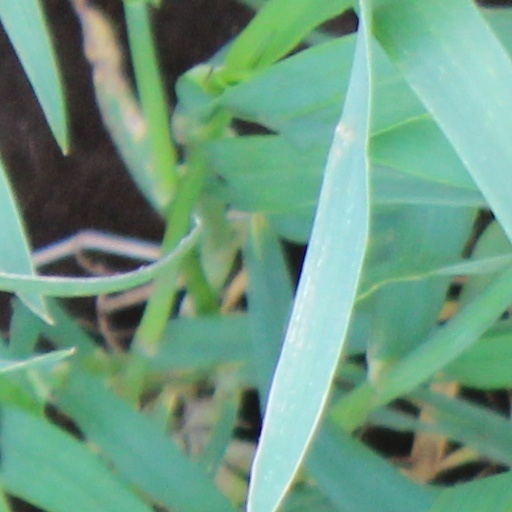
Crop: wheat